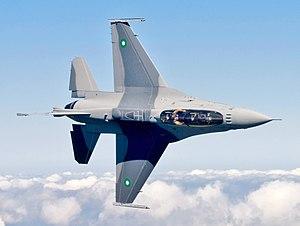
Les forces aériennes pakistanaises sont la composante aérienne des forces armées pakistanaises. Elle emploie quelque 65 000 personnes et exploite près de 2000 avions de combat.